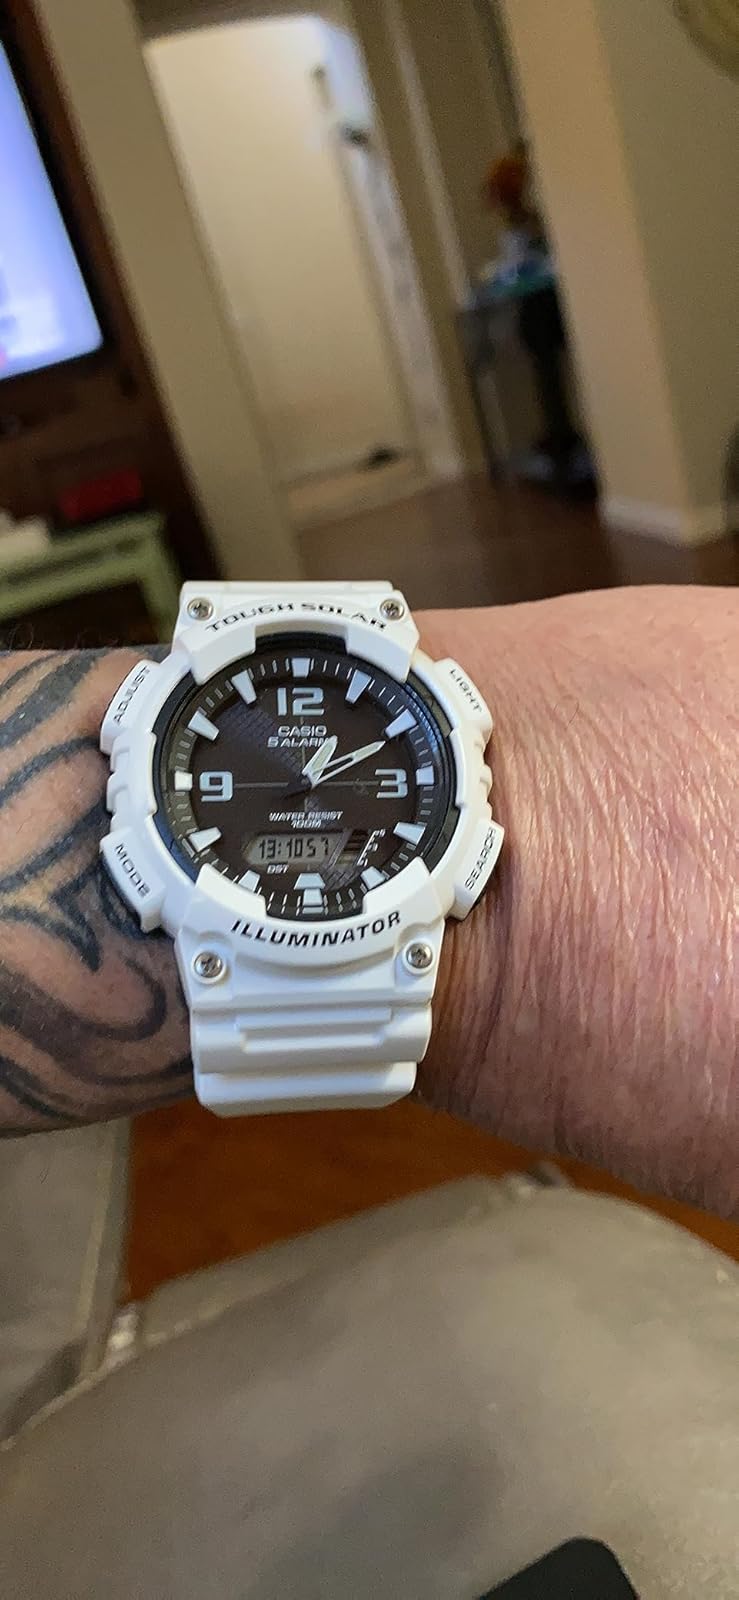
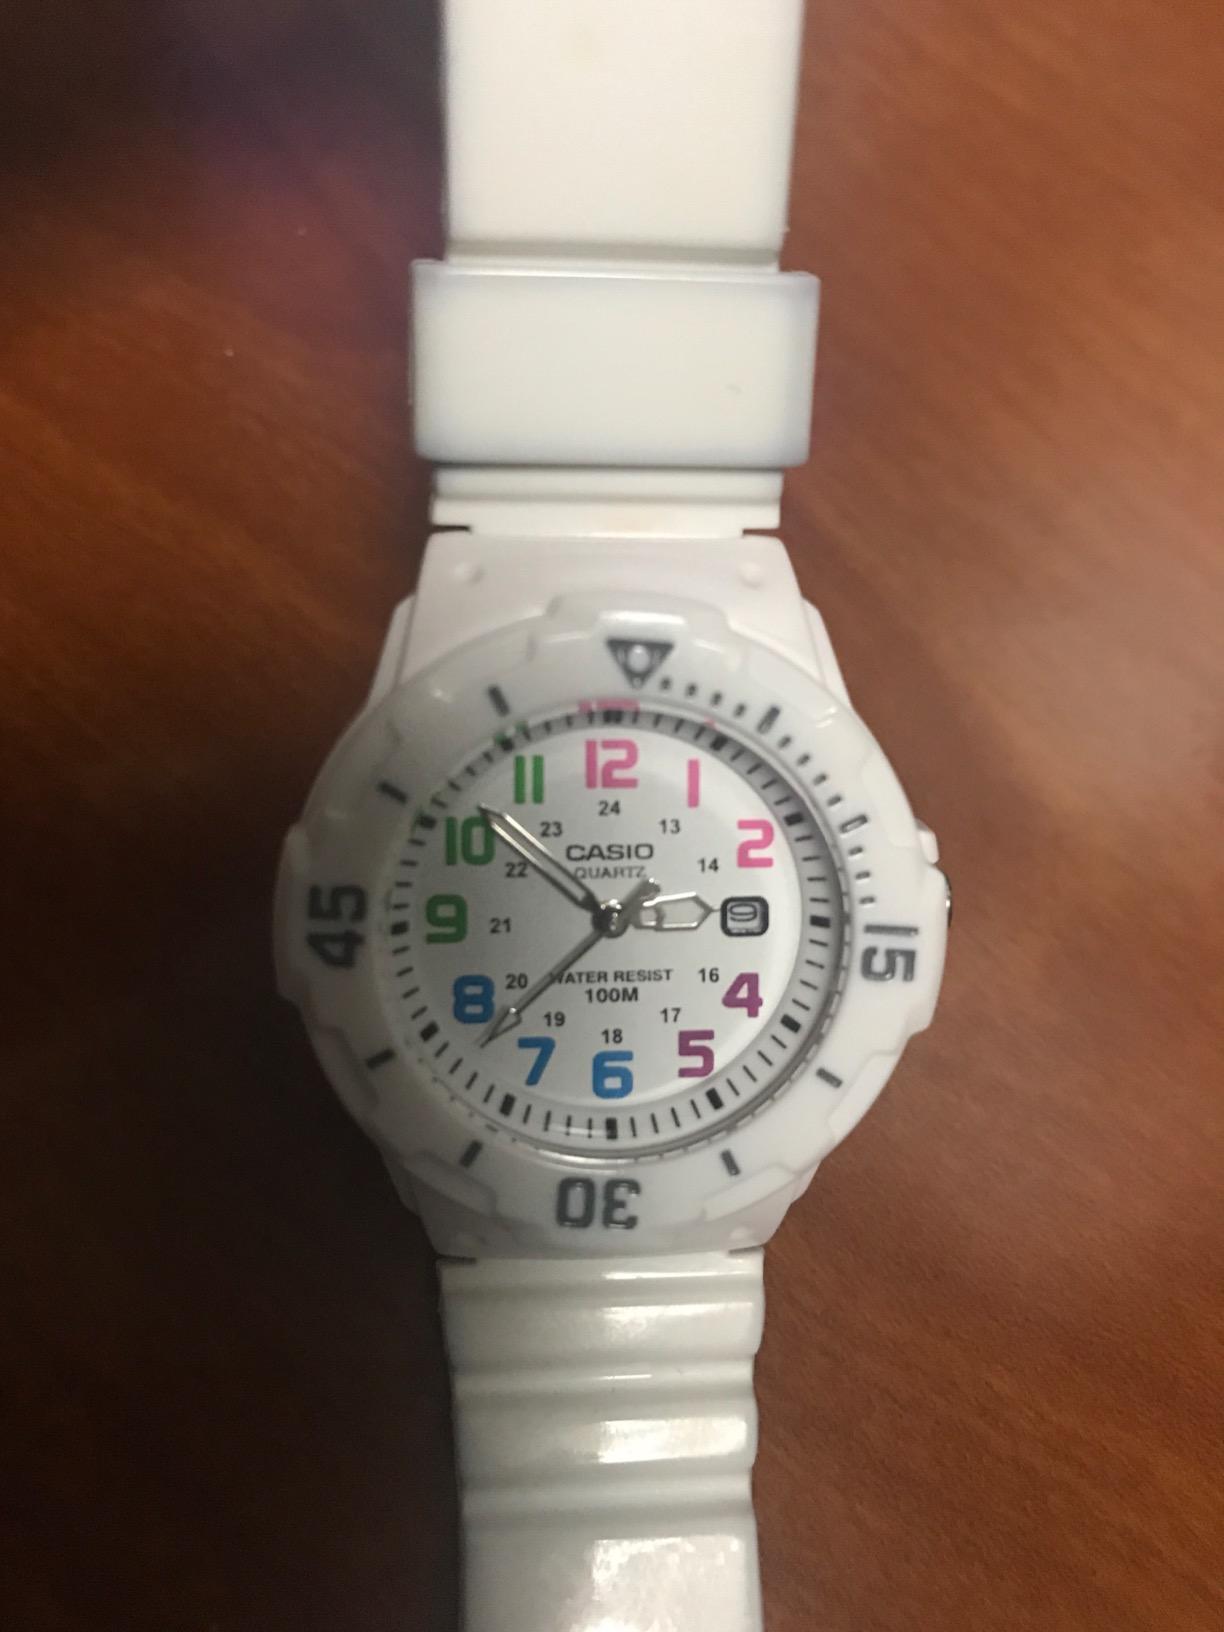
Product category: accessories_watch
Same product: no